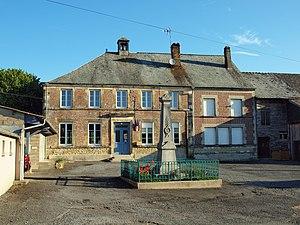
Chagny (Ardennes, France)